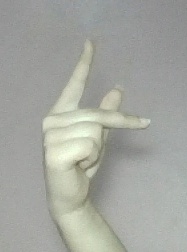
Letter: dha